Dweepa

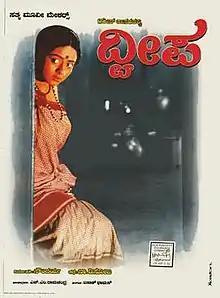
Poster

Dweepa is a 2002 Indian Kannada-language film by Girish Kasaravalli, based on the novel of the same name by Na D'Souza. It stars Soundarya, Avinash and M. V. Vasudeva Rao in the lead roles. The film deals with the raging issue of building dams and the displacement of natives. It won two National Film Awards, four Karnataka State Film Awards and three Filmfare Awards South.